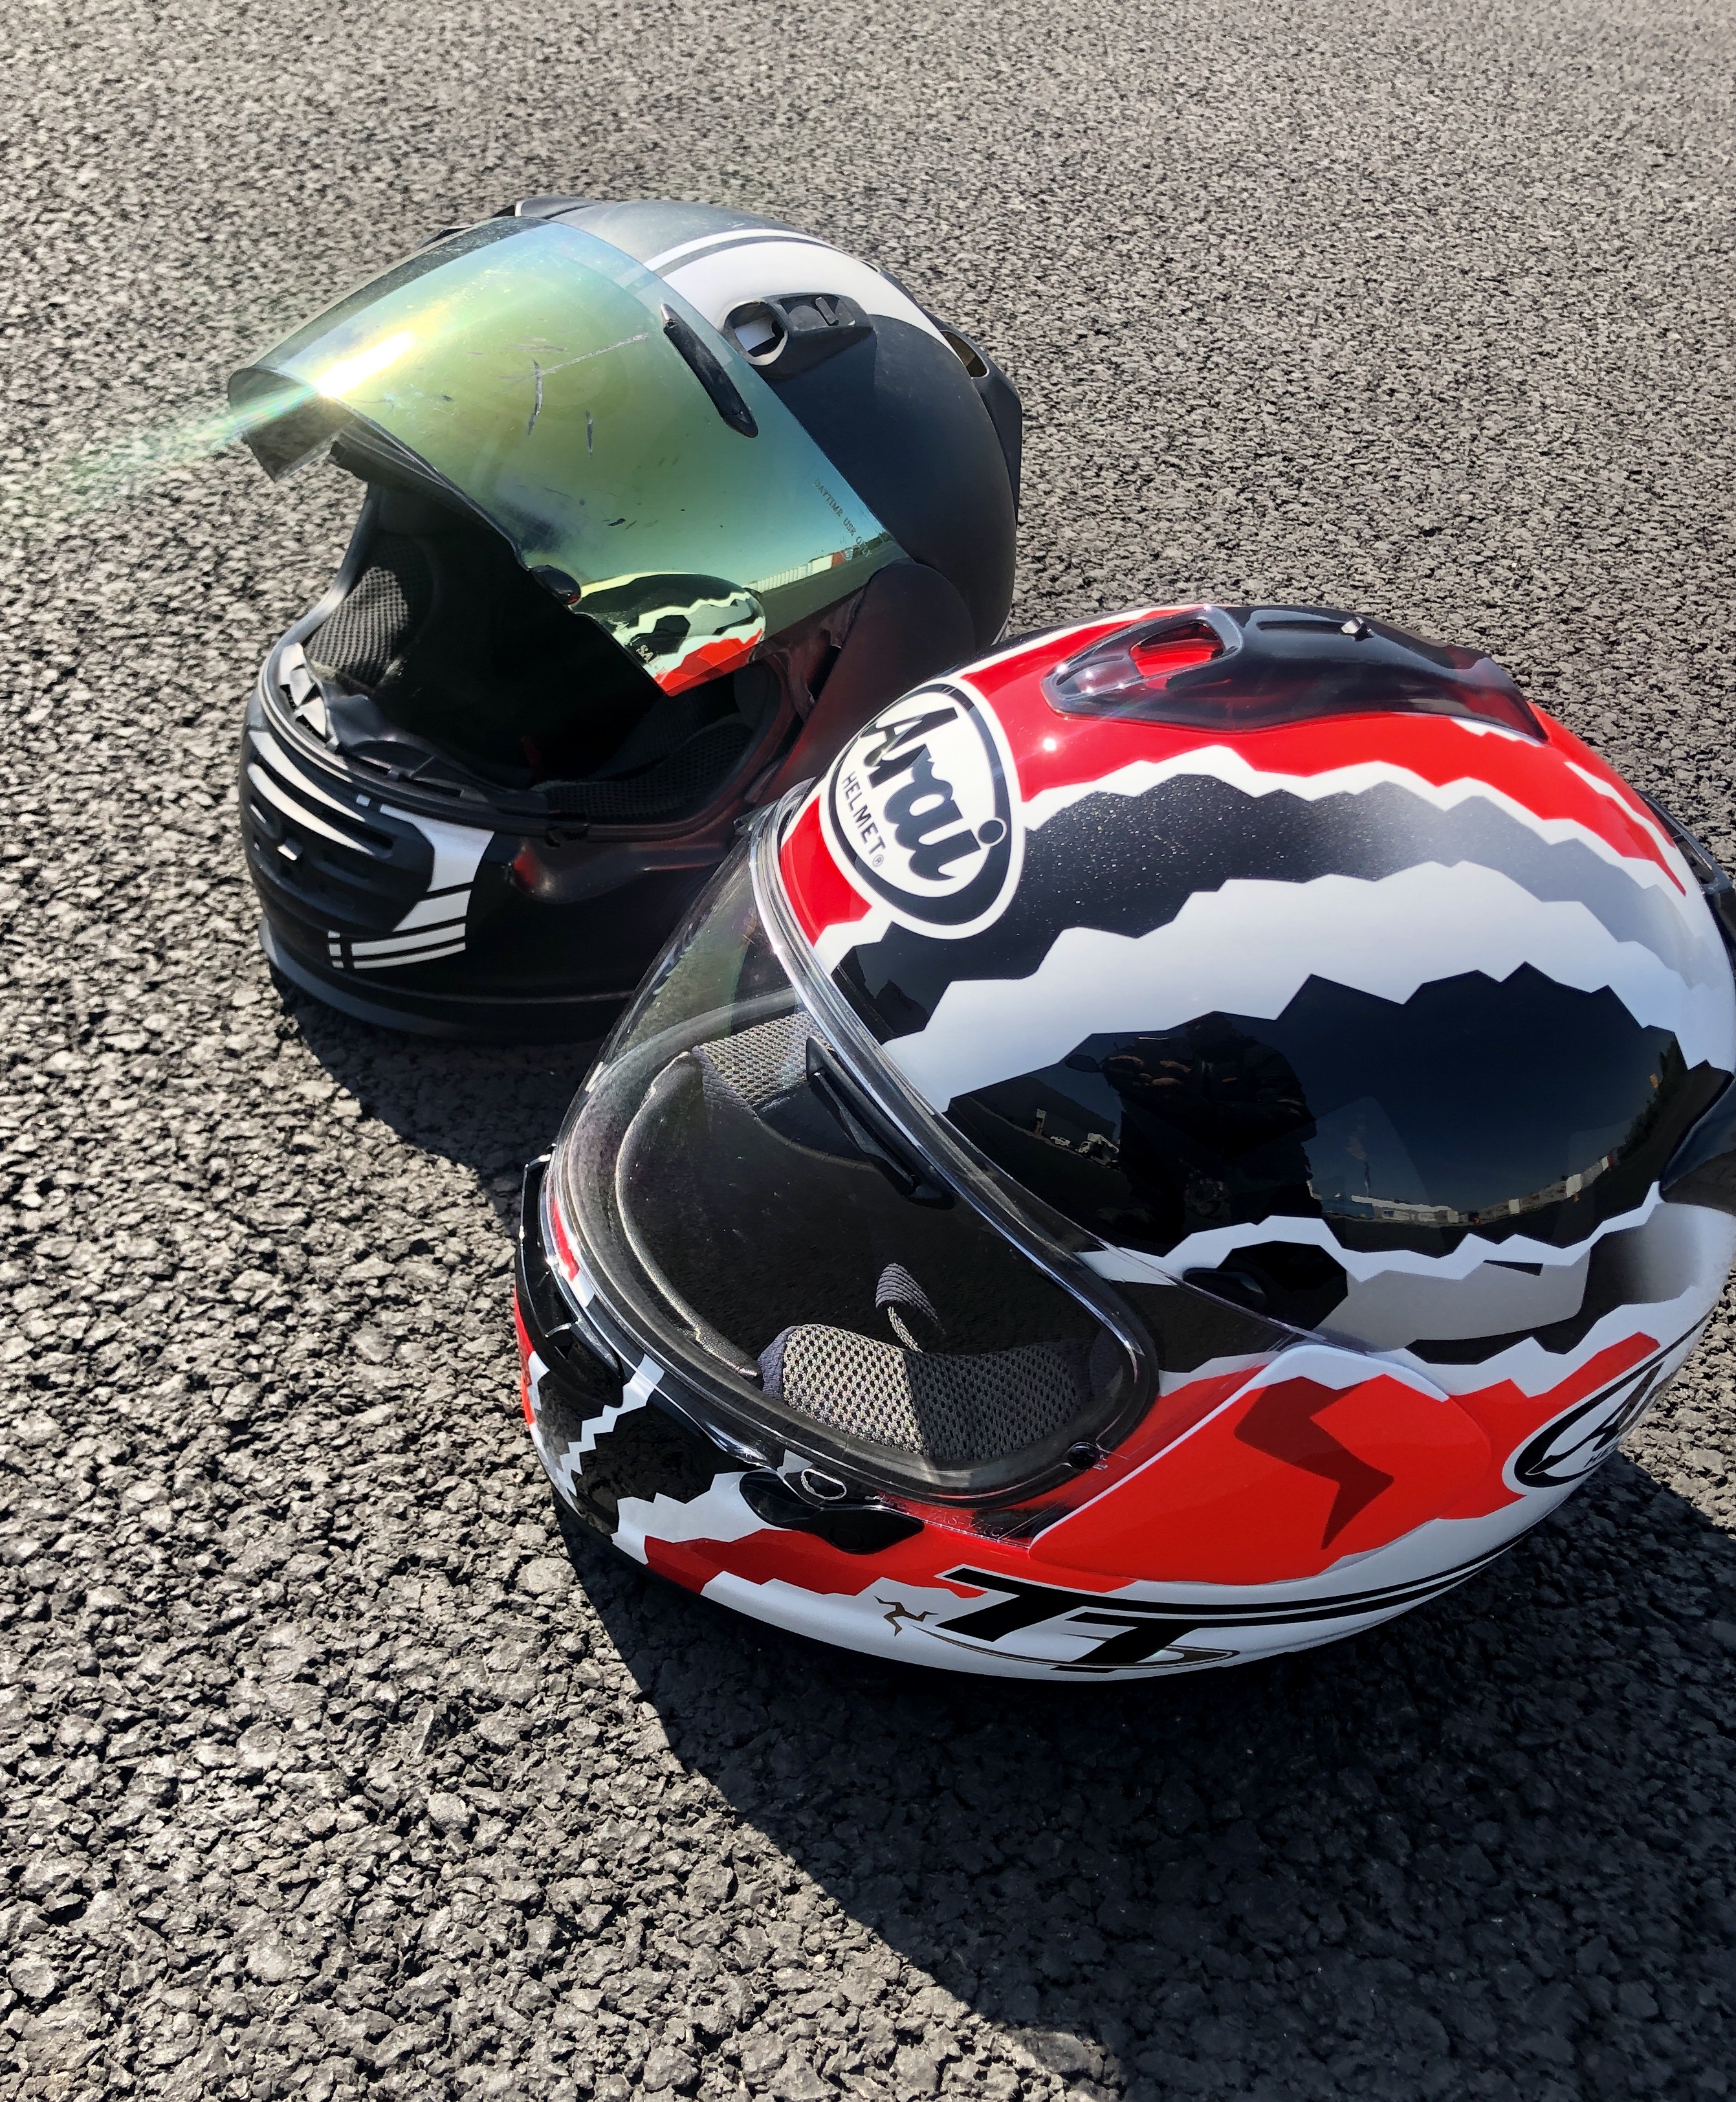
helmet, motorcycle, motorcycle helmet, personal protective equipment, headgear, logo, carmine, sports gear, motorcycle accessories, world, soccer ball, symbol, bicycle helmet, ball, sphere, ski helmet